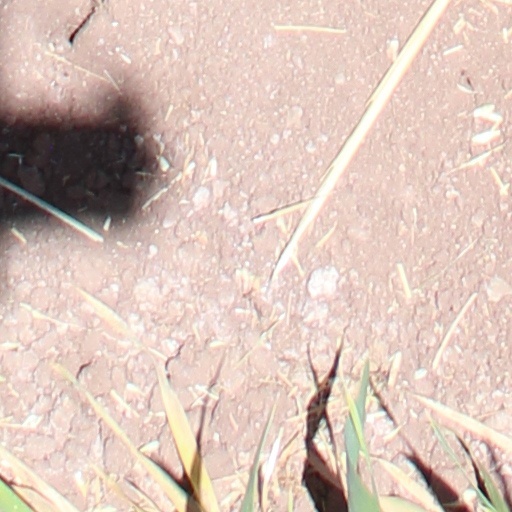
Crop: wheat